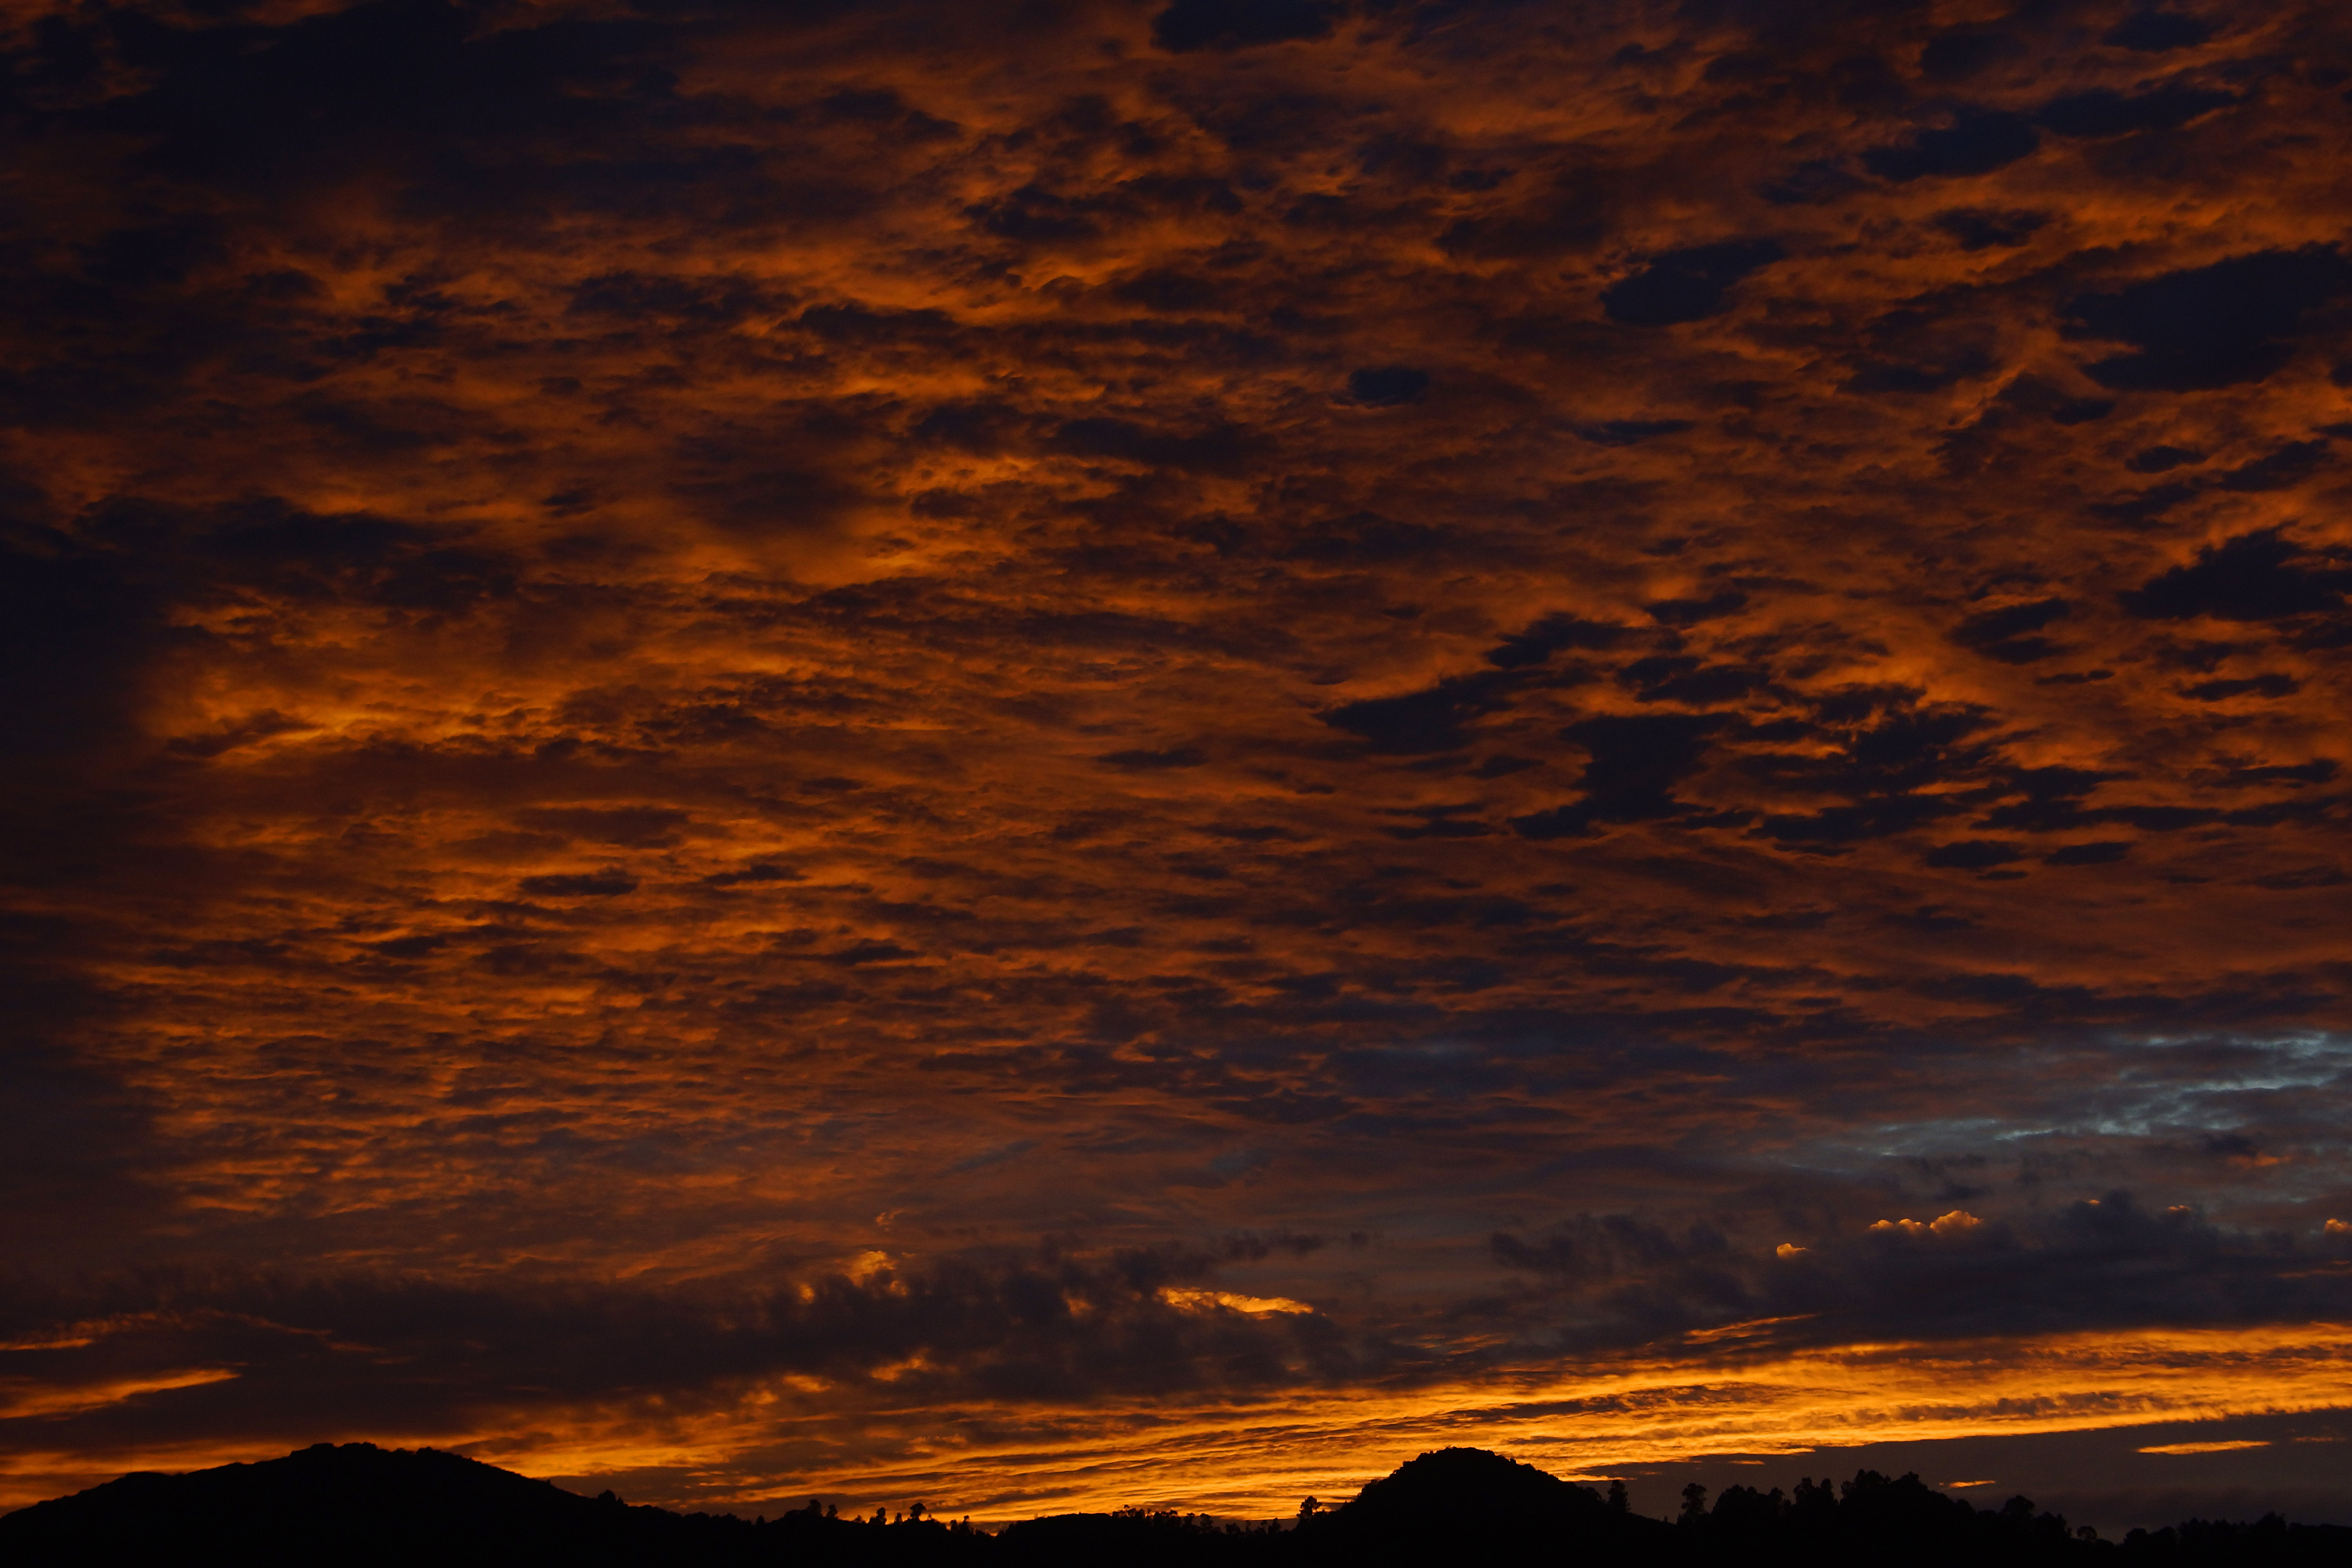
landscape, horizon, cloud, sky, sunrise, sunset, dawn, atmosphere, photo, dusk, evening, reflection, spain, puestadesol, galicia, pontevedra, paisajes, atardecer, a77, bolinas, espana, g, ggl1, gaby1, xovesphoto, gphoto, xelodegalicia, sonya77v, sonyslta77v, tamrom24135, afterglow, gabrielcoru a, red sky at morning